South West England

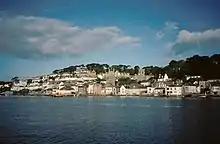
Fowey harbour

In the late pre-Norman period, the east coast of modern-day England came under the growing sway of the Norsemen. Eventually England came to be ruled by Norse monarchs, and the Anglo-Saxon kingdoms fell one by one, Wessex being conquered in 1013 by King Sweyn Forkbeard. Sweyn's realms included Denmark and Norway, and parts of England such as Mercia (an Anglian kingdom roughly coinciding with the English Midlands), much of which, along with northern England, fell under the Danelaw. Sweyn ruled Wessex, along with his other realms, from 1013 onwards, followed by his son Canute the Great. But Cornwall was "not" part of his realm of Wessex. A map by the American historian called "The Dominions of Canute" (pictured just above) shows that Cornwall, like Wales and Scotland, was part neither of Sweyn Forkbeard's nor of Canute's Danish empire. Neither Sweyn Forkbeard nor Canute conquered or controlled Scotland, Wales or Cornwall; but these areas were "client nations": subject to payment of a yearly tribute or "danegeld" to Sweyn and later Canute, all three areas retained their autonomy from the Danes. Ultimately, the Danes lost control of Wessex in 1042 on the death of both of Canute's sons. Edward the Confessor retook Wessex for the Saxons. In 1016 Edmund Ironside was crowned king at Glastonbury.